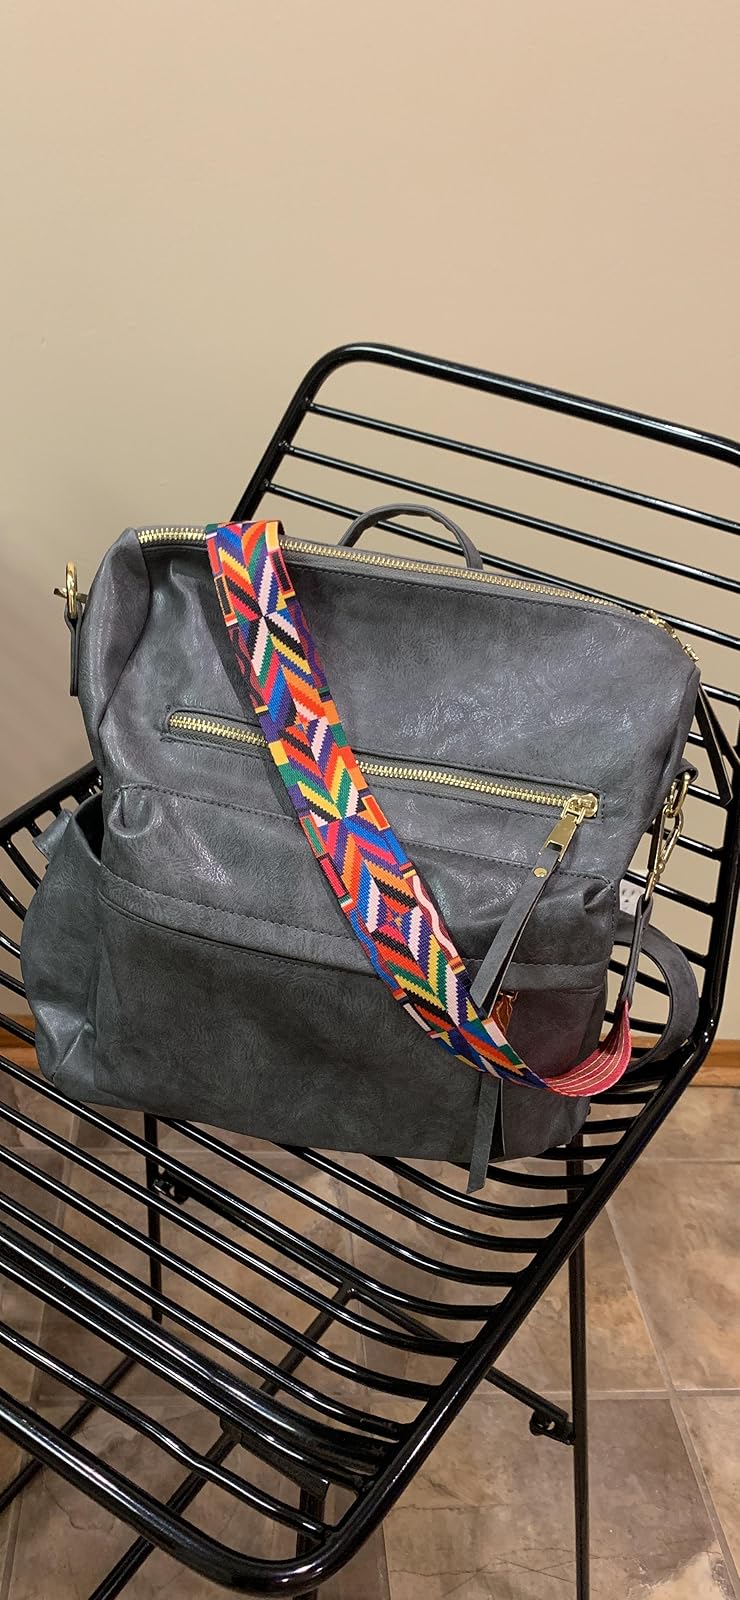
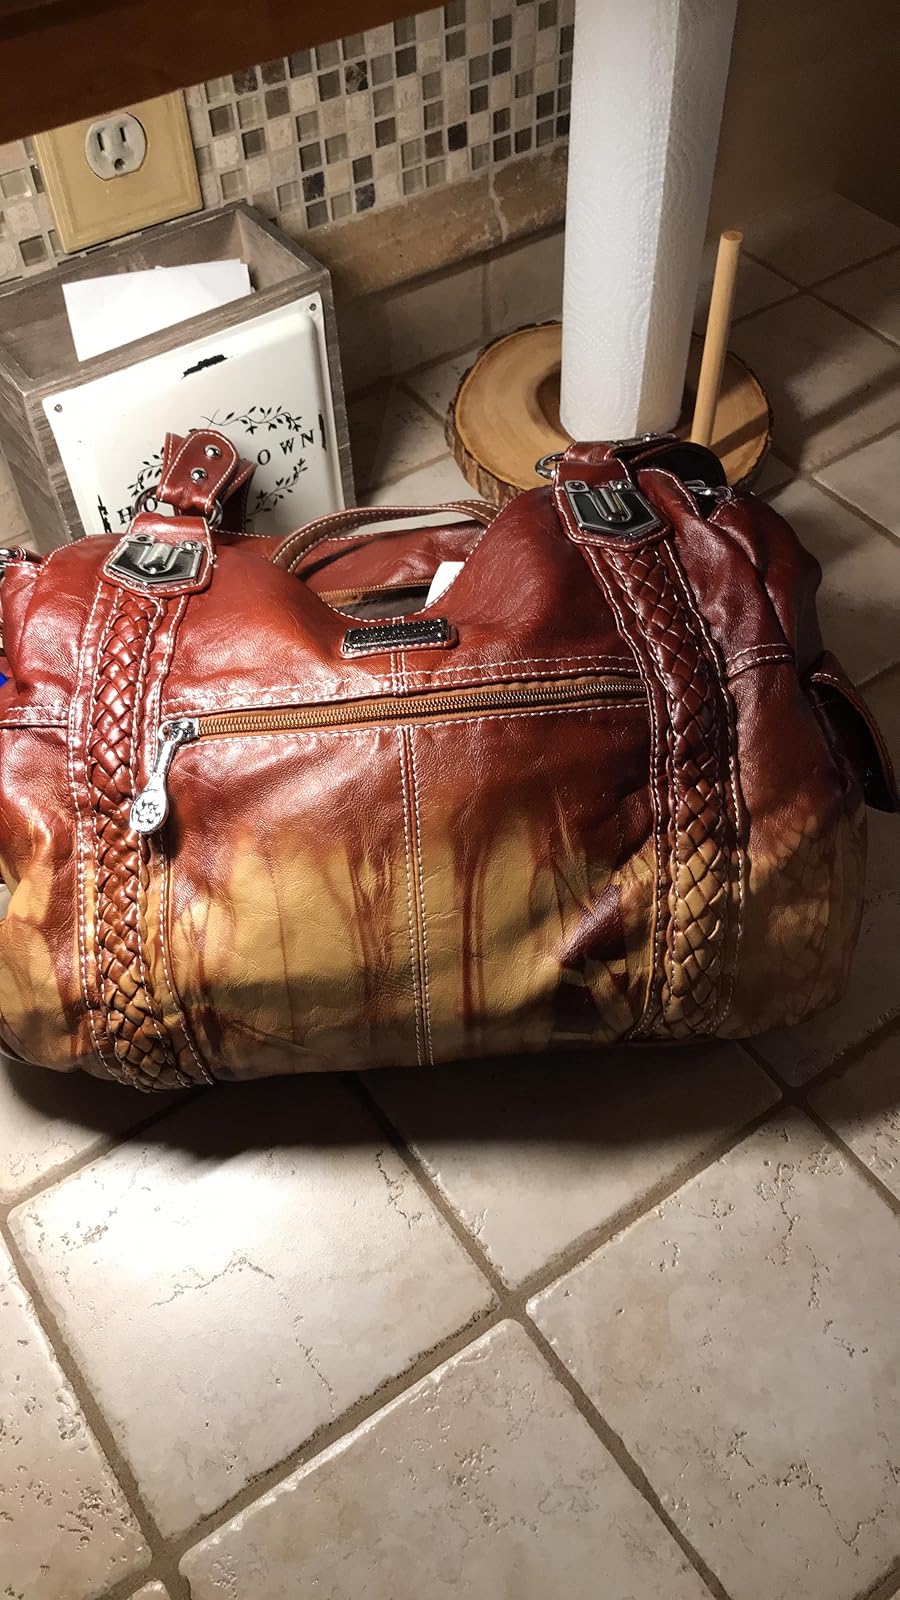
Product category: accessories_handbag
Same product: no